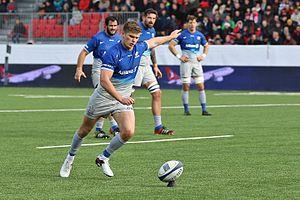
Owen Andrew Farrell, né le 24 septembre 1991 à Wigan, est un joueur international anglais de rugby à XV évoluant au poste de demi d'ouverture ou de centre. Il est le fils d'Andy Farrell, ancien joueur de rugby à XIII puis à XV.
La Coupe d'Europe de rugby à XV est la plus importante compétition interclubs de rugby à XV disputée en Europe chaque année par des équipes des Six Nations et de la Roumanie. La compétition est organisée par l'European Rugby Cup de 1995 à 2014, puis par l'European Professional Club Rugby depuis 2014, qui gère également le Challenge européen de rugby à XV, compétition de second niveau qui regroupe les équipes qui n'ont pu se qualifier pour la Champions Cup. Le club qui remporte la Coupe d'Europe est sacré champion d'Europe.